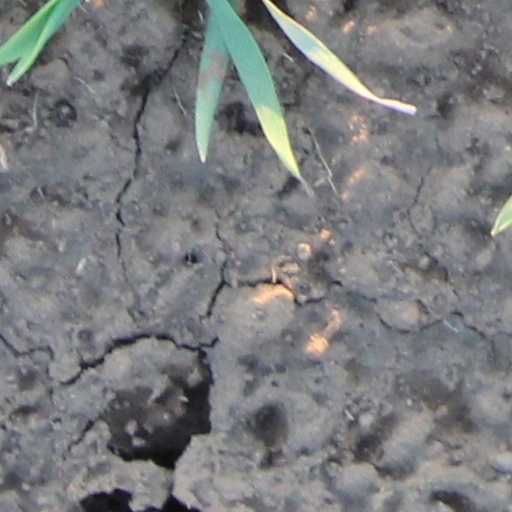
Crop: wheat